Electoral history of Jay Inslee

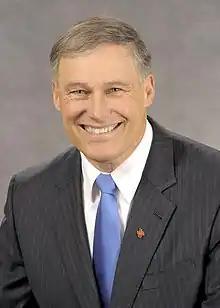
Official portrait of Washington state governor Jay Inslee.

This is the electoral history of Jay Inslee, the 23rd Governor of Washington since 2013. He previously served in the Washington House of Representatives from 1989 to 1993. He was also a member of the United States House of Representatives from Washington's 4th congressional district from 1993 to 1995 and from Washington's 1st congressional district from 1999 to 2012. Inslee sought the 2020 Democratic nomination for President and centered his candidacy around climate change, but ended his campaign before voting began.